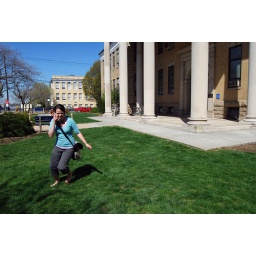
Casey in front of Knutti. It was her first time this year running in the grass with no shoes.